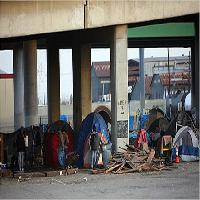
Weather: cloudy or overcast